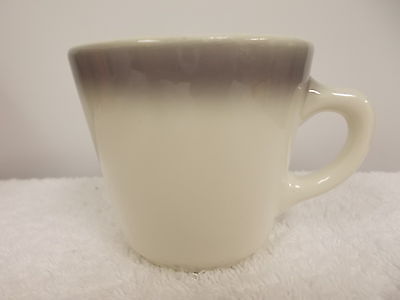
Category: mug